Opel Antara

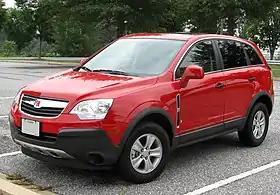
Saturn Vue XE (US)

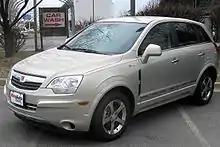
Saturn Vue Hybrid (US)

General Motors in the United States and Canada introduced the Opel Antara as part of the Saturn division under the name "Saturn Vue" in 2007 for the 2008 model year. Saturn had earlier previewed the design at the April 2006 New York International Auto Show as the "Saturn PreVue" concept, and again in production guise at the 2007 Greater Los Angeles Auto Show, held from November to December 2006.